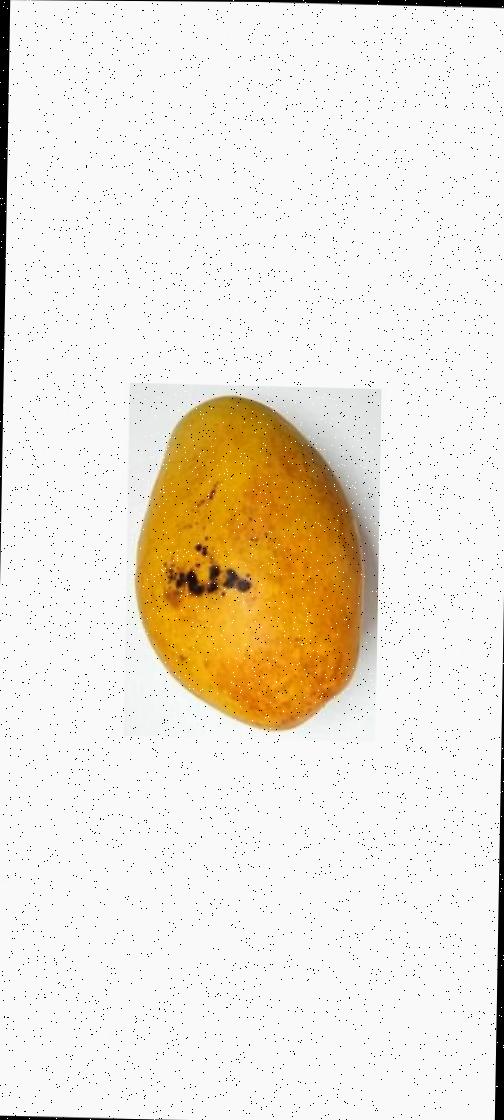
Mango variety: Bari-11